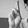
ASL letter: R